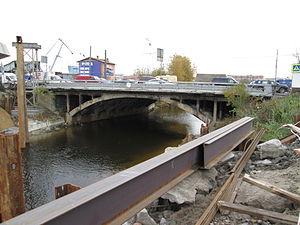
Saint-Pétersbourg. .